Georgia in the Eurovision Song Contest 2010

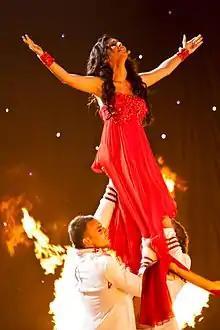
Sofia Nizharadze during a rehearsal before the second semi-final

Sofia Nizharadze took part in technical rehearsals on 19 and 23 May, followed by dress rehearsals on 26 and 27 May. This included the jury final on 26 May where the professional juries of each country watched and voted on the competing entries.